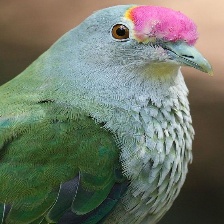
Species: SCARLET CROWNED FRUIT DOVE
Scientific name: PTILINOPUS INSULARIS